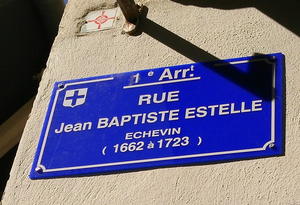
Plaque de la rue Jean-Baptiste-Estelle, échevin (1682-1723)
La rue Jean-Baptiste-Estelle est une voie marseillaise située à la frontière des quartiers Noailles et Préfecture. Elle va de la rue de Rome au cours Julien et se termine dans le quartier Notre-Dame du Mont par un escalier, après avoir franchi le cours Lieutaud sur une passerelle piétonne.
Jean-Baptiste Estelle, né à Marseille en janvier 1662 et mort dans la même ville en janvier 1723, est un négociant, diplomate et homme politique français. Il a été consul de France au Maroc et en Syrie, puis échevin de la ville de Marseille pendant la peste de 1720.